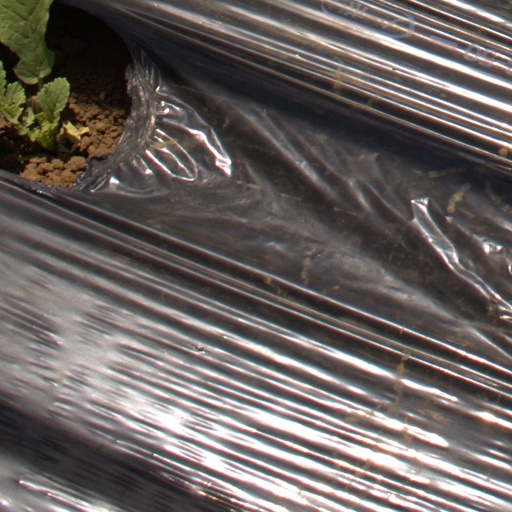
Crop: Jerusalem artichoke